Jana Stewart

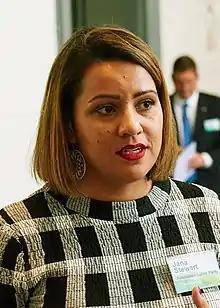
Stewart in 2019

Jana Naretha Anne Stewart (born 27 August 1987) is an Australian politician and former public servant. She is a member of the Australian Labor Party (ALP) and was appointed as a Senator for Victoria in April 2022, filling the vacancy caused by the death of Kimberley Kitching.